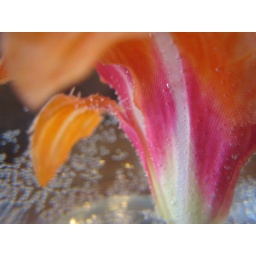
flower in a bowl at the hotel